Danny Lomax

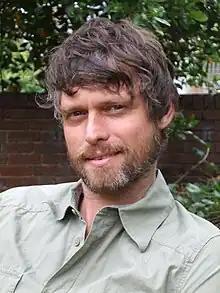
Stephen Billington's casting as Danny was announced in July 2013.

On 1 July 2013, it was announced that former "Coronation Street" actor Stephen Billington had been cast on "Hollyoaks" as newcomer Danny Lomax, with it being reported that Billington had already begun filming and would debut later that month. It was also reported that Danny, a new teacher at Hollyoaks High, would be a new love interest for his colleague John Paul McQueen (James Sutton), and that Danny has many "skeletons" in his closet which could impact other characters in the soap. Billington had been hoping to be cast in another soap opera for several years, and had previously auditioned for "Hollyoaks" in 2012 for a different role, which he was glad to not received as "Danny is so fun to play". Billington enjoyed working on "Hollyoaks" and called it a great place to work, explaining that "Everyone is friendly and professional so it's a joy to be here". The actor joked that it is always "funny" when he has to snog another actor that he has just met. He added that he had been recognised in public a few times by fans, which he thought was "quite nice because I'm quite a shy person!"